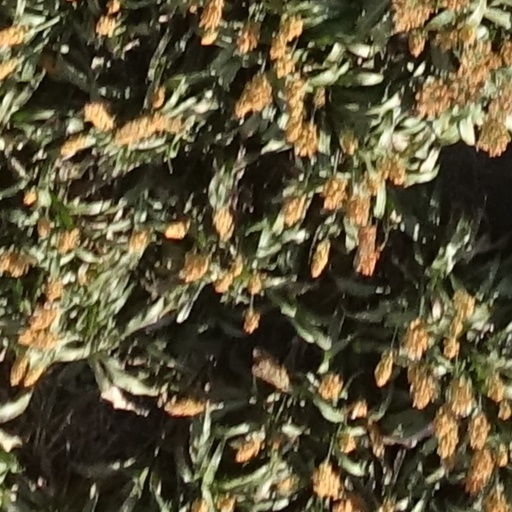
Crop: sorghum